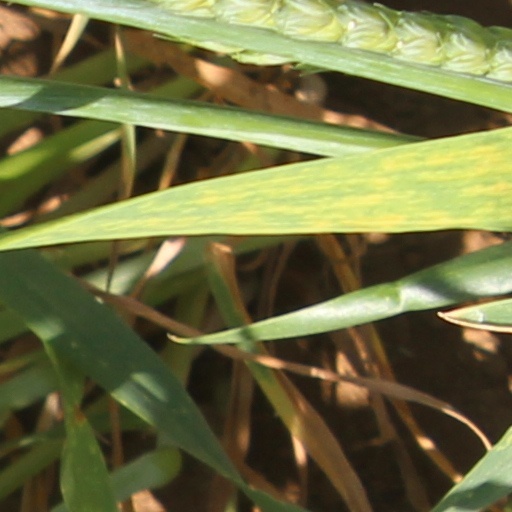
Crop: wheat